Murder of Otávio Jordão da Silva

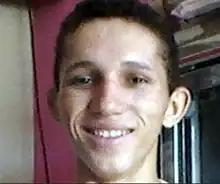
Otávio Jordão da Silva Cantanhede

Otávio Jordão da Silva Cantanhede was a 20-year-old Brazilian amateur football referee who was stoned, lynched, beheaded and quartered by football spectators after he stabbed a player to death in a match he officiated on 30 June 2013.